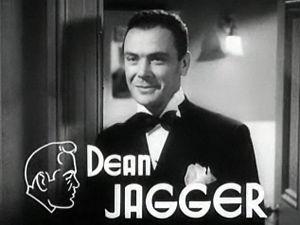
Dean Jagger est un acteur américain né le 7 novembre 1903 à Columbus Grove, Ohio, mort le 5 février 1991 à Santa Monica. Il repose à Hughson, au cimetière Lakewood Memorial Park.
Dangerous Number est un film américain réalisé par Richard Thorpe, sorti en 1937.